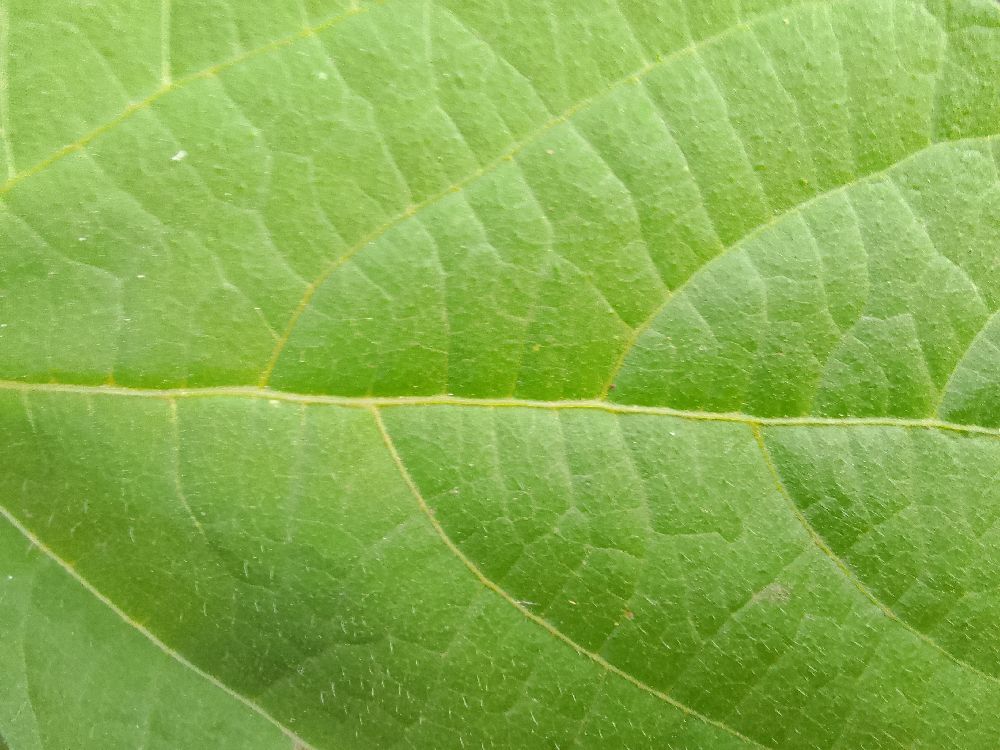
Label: healthy